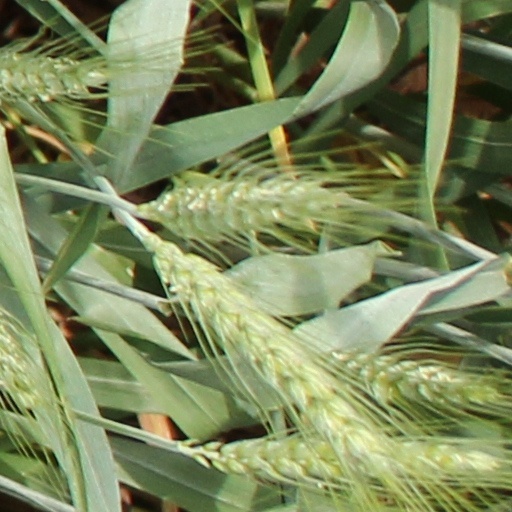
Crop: wheat